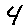
Label: 4